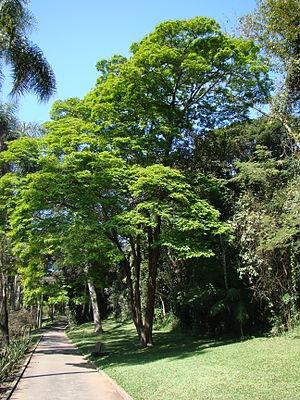
Le Paraná est un fleuve qui s'écoule des hauts plateaux brésiliens vers l'Argentine pour se jeter dans l'océan Atlantique. Avec ses affluents, il constitue le troisième réseau hydrographique du monde, après ceux de l'Amazone et du Congo.